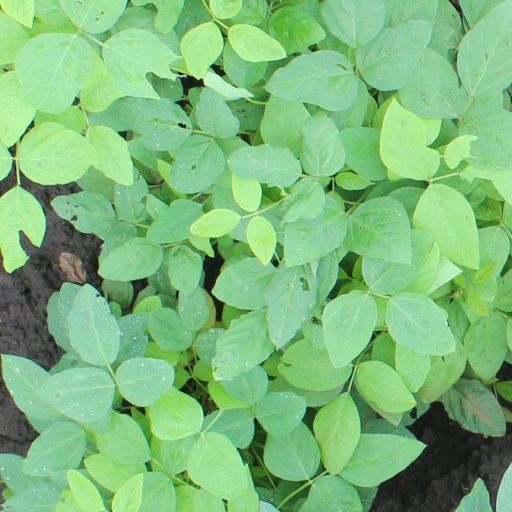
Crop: soybean